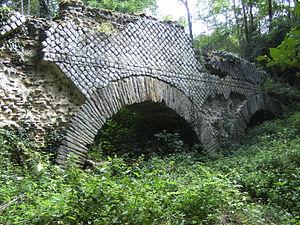
Aqueduc du Gier. Le pont de Jurieux à Saint-Maurice-sur-Dargoire
Une définition de l'histoire de la construction, qui la distingue de l'histoire de l'architecture, pourrait nous être donnée par Vitruve : elle s'attache à décrire les matériaux que fournit la nature et l'usage qu'on en fait. Il n'y est pas question de l'origine de l'architecture, mais bien de celle des bâtiments, ainsi que de la manière dont on est parvenu à donner à l'art de bâtir les développements et le degré de perfection où nous le voyons aujourd'hui. Le champ de l'histoire de la construction s'est constitué dans certains pays comme un domaine d'étude universitaire à part entière.
L’opus reticulatum est une forme de mur de parement antique romain fait de petits moellons de forme pyramidale en pierre dont la disposition, à 45 ° de l’horizontale, dessine sur le mur comme un filet. La partie intérieure de ces moellons était souvent taillée en biseau pour une meilleure insertion dans le mortier, leur donnant une forme de petites pyramides tronquées.
L’aqueduc du Gier est un des aqueducs antiques de Lyon desservant la ville antique de Lugdunum. Avec ses 85 km il est le plus long des quatre aqueducs ayant alimenté la ville en eau, et celui dont les structures sont le mieux conservées. Il doit son nom au fait qu'il puise aux sources du Gier, affluent du Rhône.